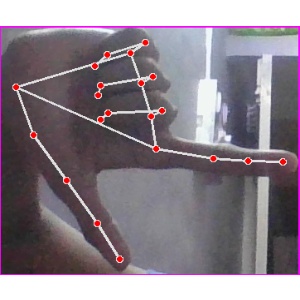
अक्षर: ख